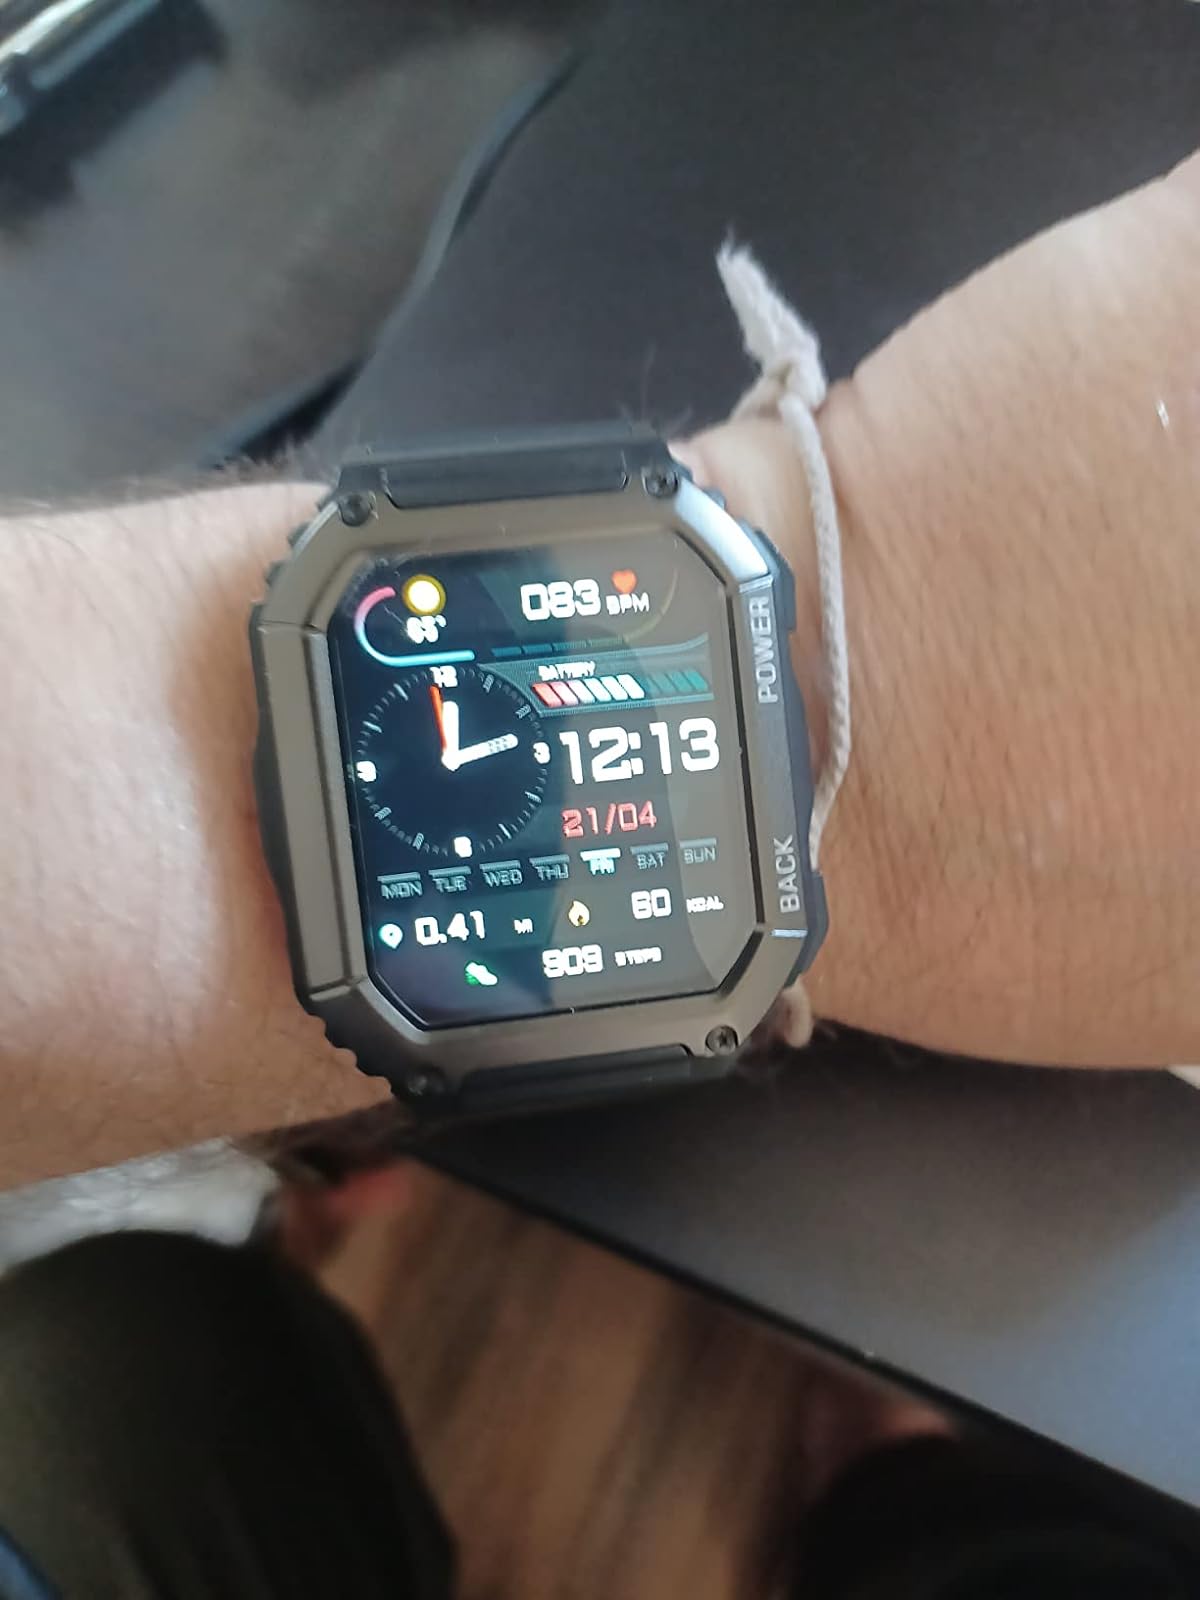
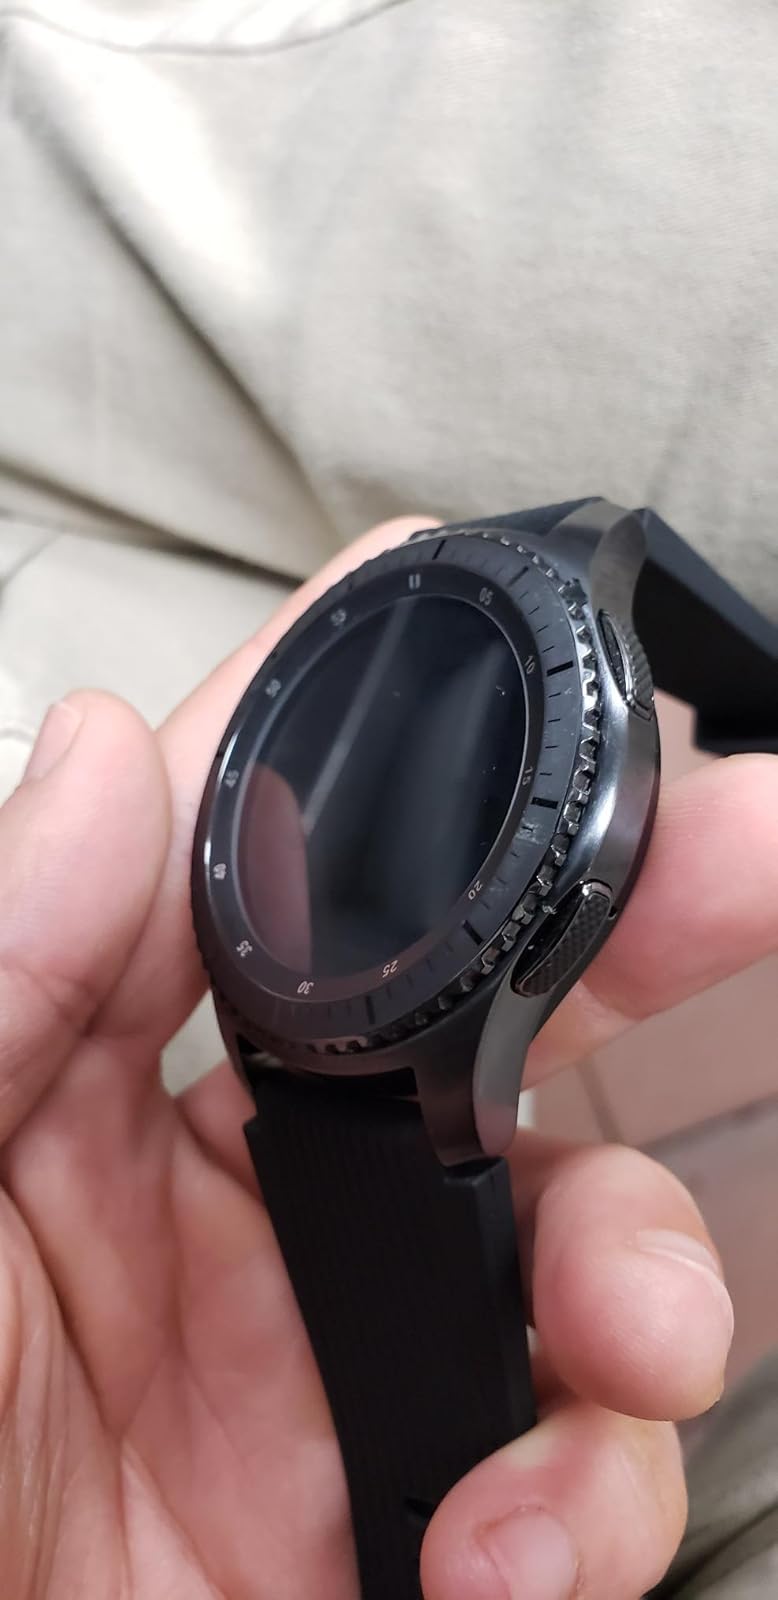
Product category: smartwatch
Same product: no